Thermae

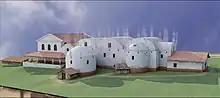
Virtual historical reconstruction of the Roman Baths in Weißenburg, Germany, using data from laser scan technology

The has a passage (q) communicating with the mouth of the furnace (i), called or and, passing down that passage, we reach the chamber M, into which the projects, and which is entered from the street at "c". It was assigned to the , or persons in charge of the fires. Of its two staircases, one leads to the roof of the baths, and one to the boilers containing the water.